Parapatric speciation

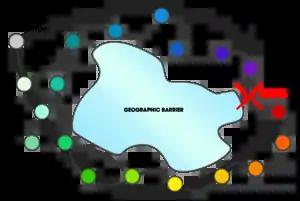
In a ring species, individuals are able to successfully reproduce (exchange genes) with members of their own species in adjacent populations occupying a suitable habitat around a geographic barrier. Individuals at the ends of the cline are unable to reproduce when they come into contact.

The concept of a ring species is associated with allopatric speciation as a special case; however, Coyne and Orr argue that Mayr's original conception of a ring species does not describe allopatric speciation, "but speciation occurring through the attenuation of gene flow with distance". They contend that ring species provide evidence of parapatric speciation in a non-conventional sense. They go on to conclude that: